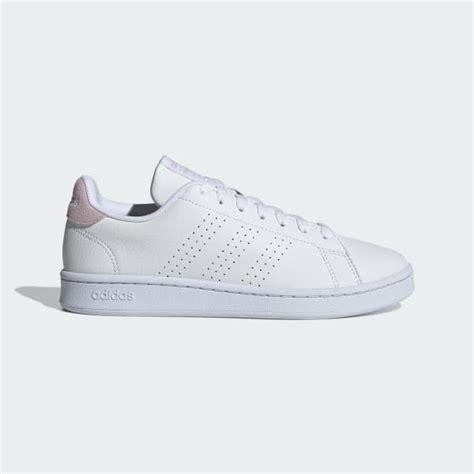
Brand: Adidas
Model: Advantage